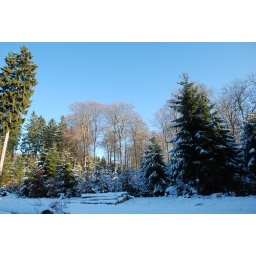
A bright blue sky is reflected by the snow